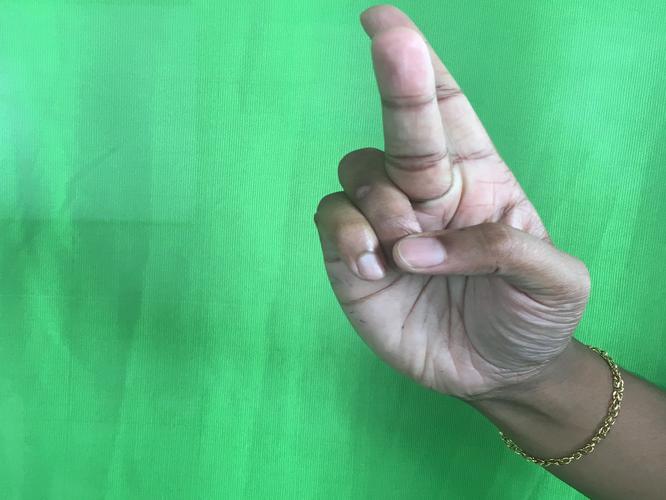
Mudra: Katrimukha
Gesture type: single_hand